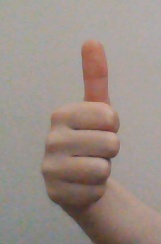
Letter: aleff